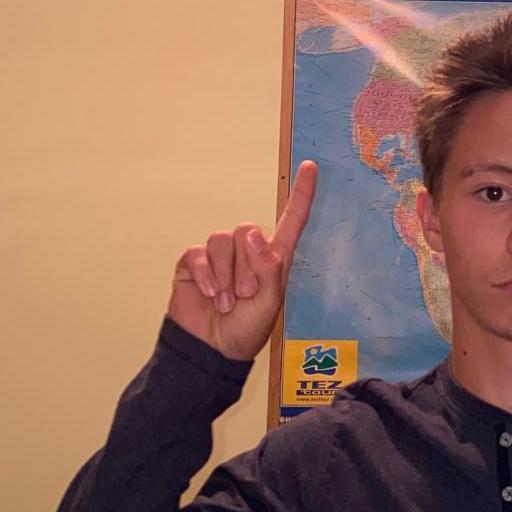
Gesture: one